Donald M. Gordon Chinguacousy Park

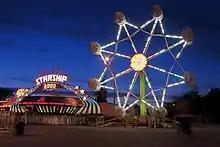
Chinguacousy park for the Canada Day celebrations in 2008

There are a variety of summer camps offered for children and teens at this park. They are offered through Brampton Parks and Recreation Department. The park is also host to annual carnivals. City of Brampton hosts a Tough Run adventure race every September. The park also hosts outdoor movie nights during the summer.